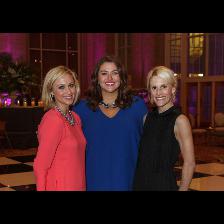
Label: Human